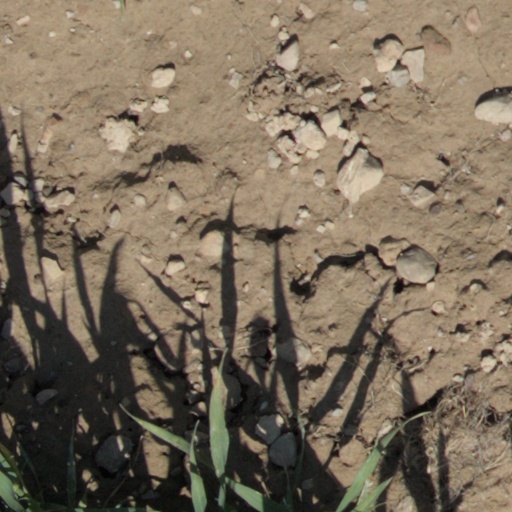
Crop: wheat